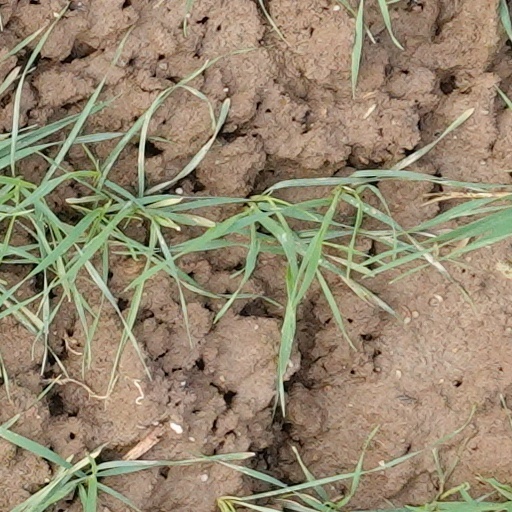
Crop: wheat